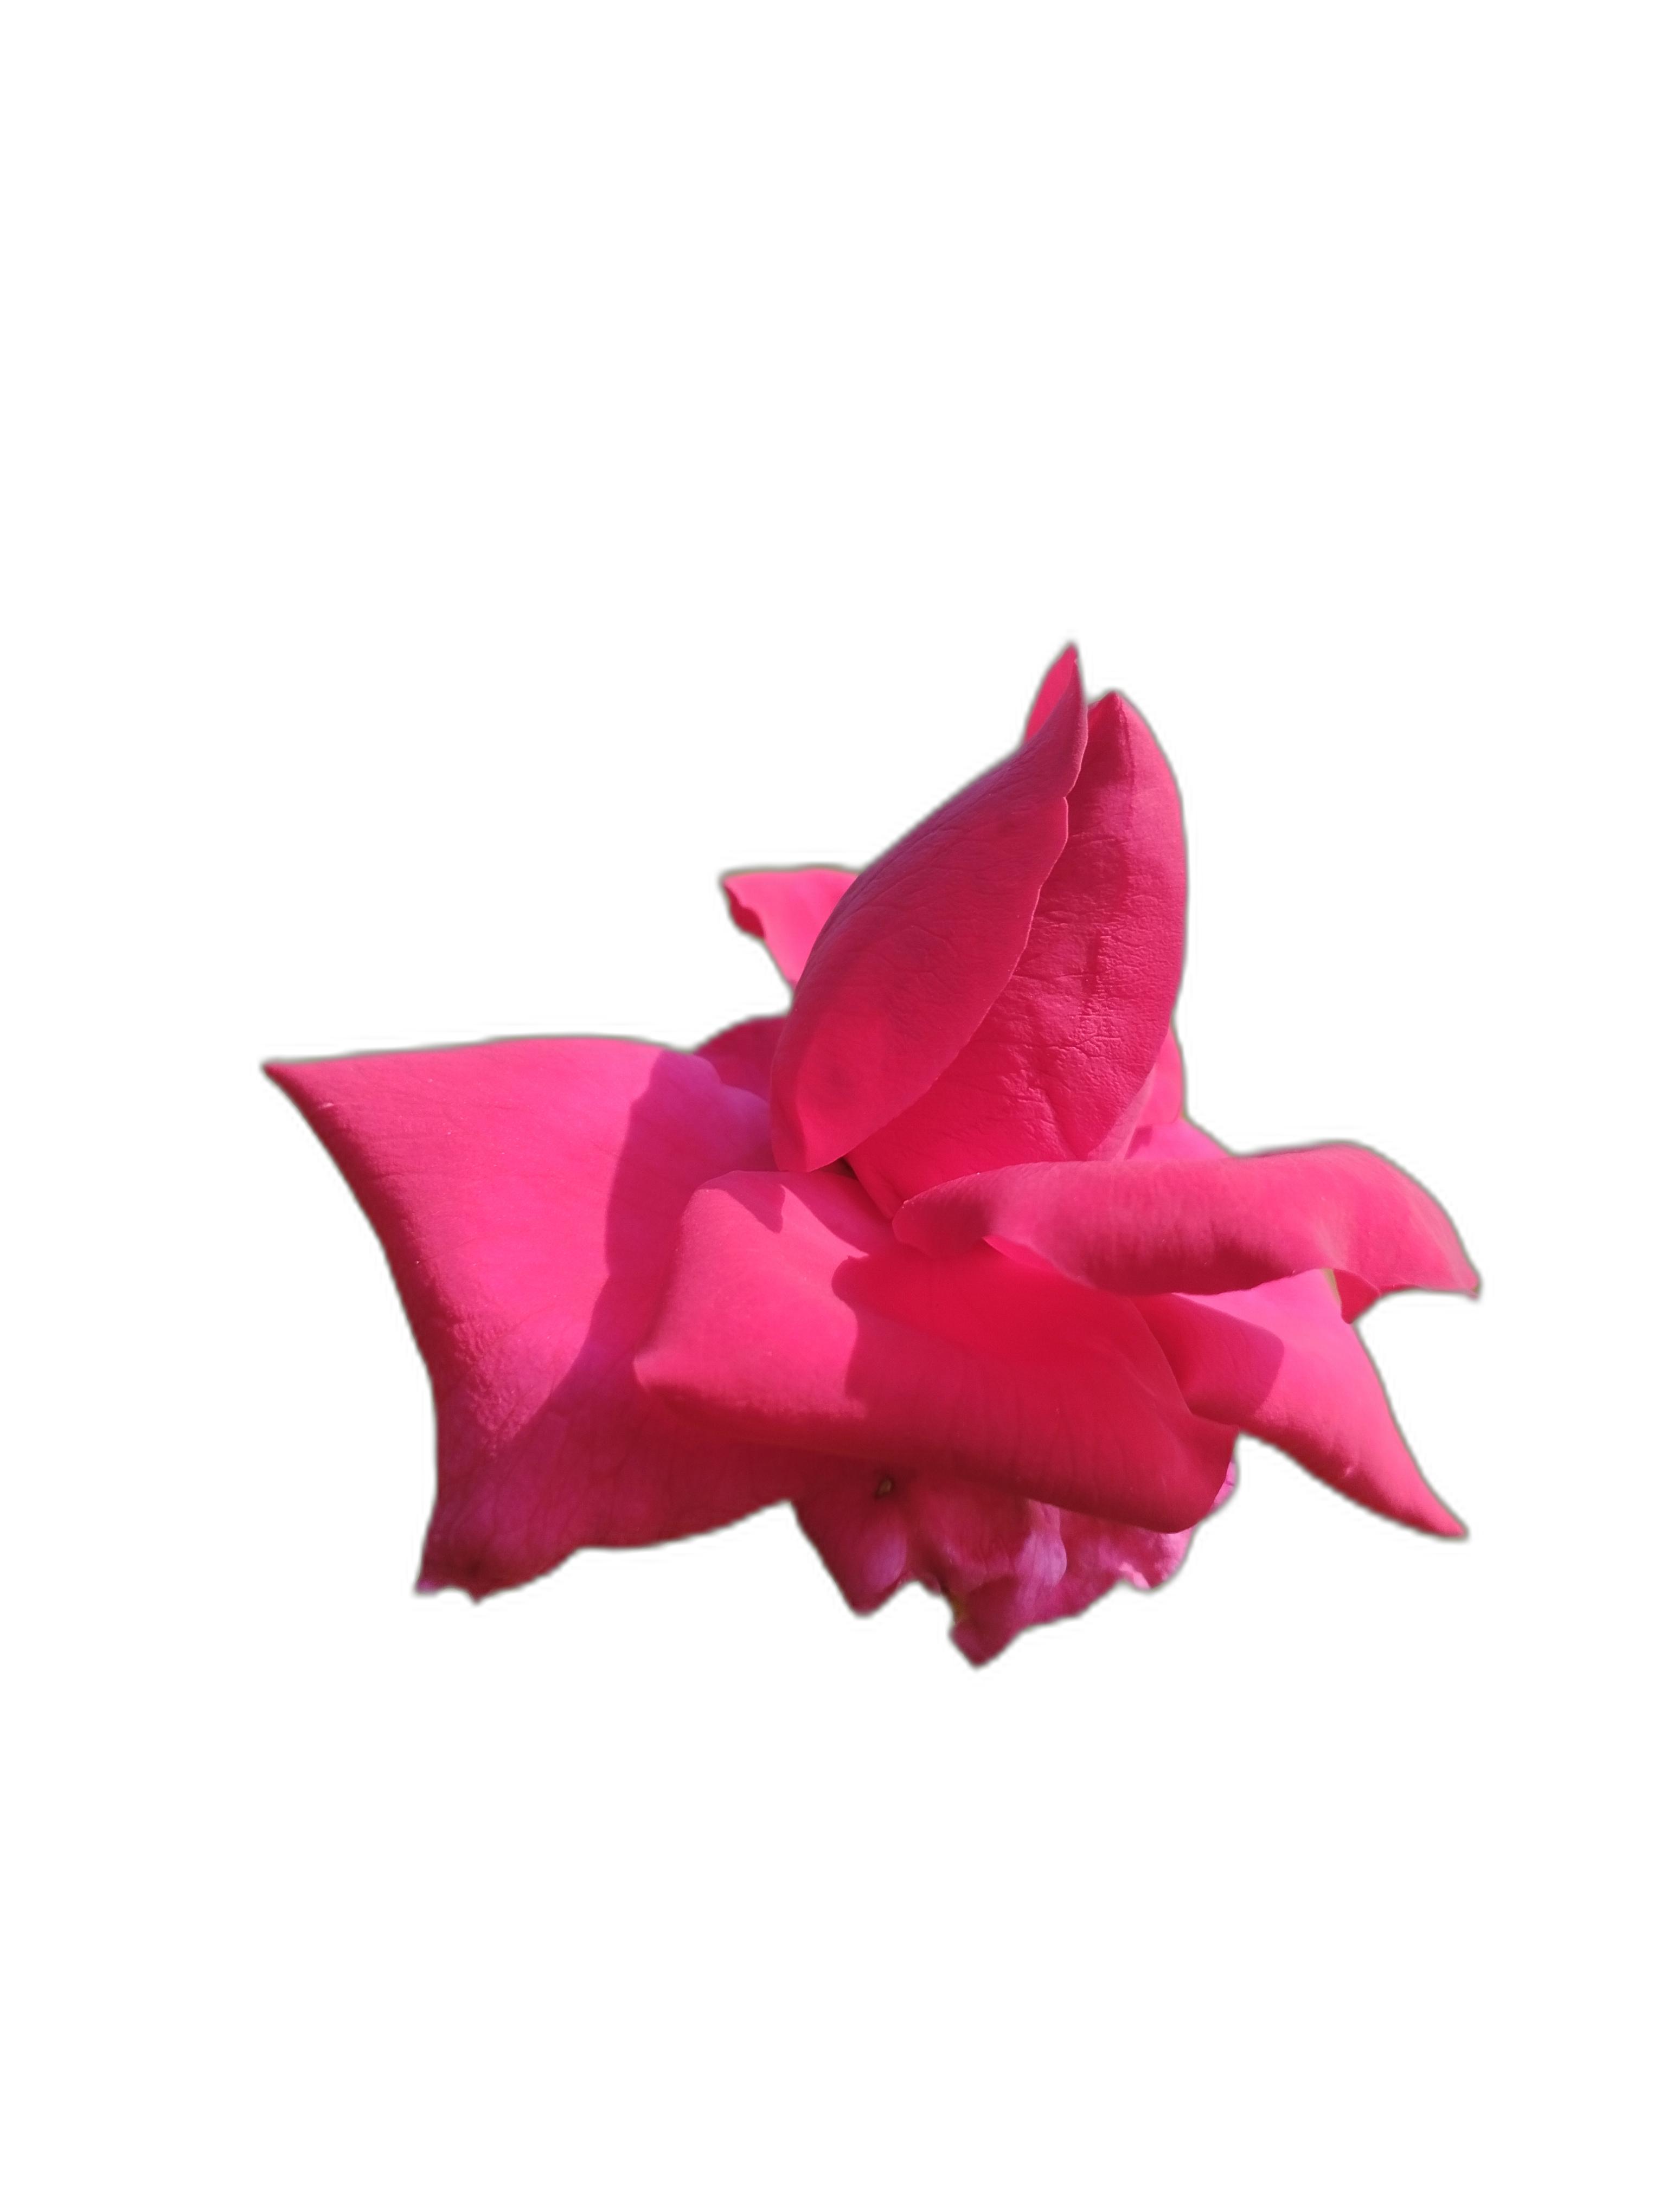
Label: Rose